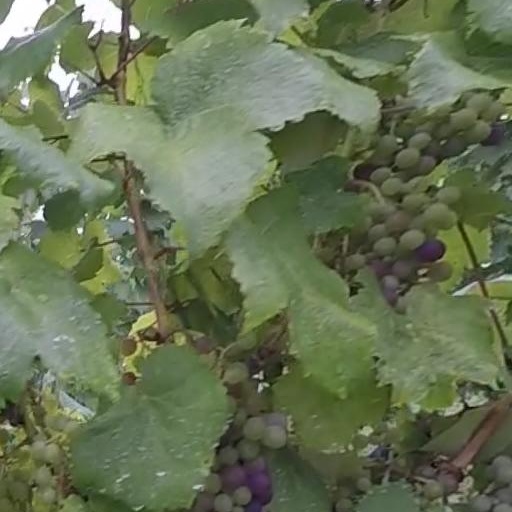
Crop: grape